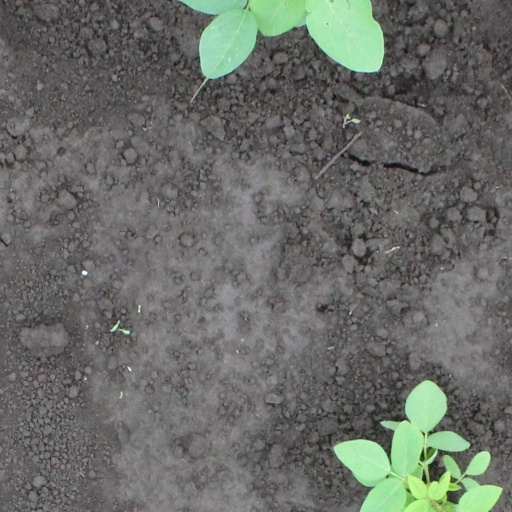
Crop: soybean